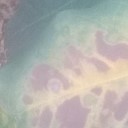
Label: Leaf_rust